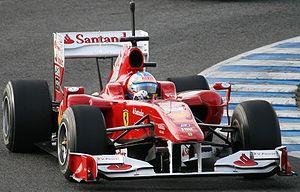
Cet article sur la réglementation de la Formule 1 2010 présente un aperçu rapide du règlement en vigueur durant le Championnat du monde de Formule 1 2010. Les nouveautés par rapport à la saison précédente sont indiquées en caractères gras.
Fernando Alonso Díaz, né le 29 juillet 1981 à Oviedo, est un pilote automobile espagnol, premier champion du monde de Formule 1 de l'histoire de son pays, en 2005, au volant d'une Renault, titre qu'il conserve l'année suivante avec la même écurie. Après avoir rejoint McLaren en 2007 puis être revenu chez Renault en 2008-2009, il pilote pour Ferrari de 2010 à 2014 avant de retourner chez McLaren en 2015. Fernando Alonso totalise 32 victoires en Formule 1 et deux succès aux 24 Heures du Mans lors des éditions 2018 et 2019.